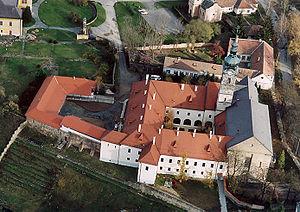
Szécsény est une ville et une commune du comitat de Nógrád en Hongrie.
L'histoire des ordres franciscains retrace l'origine et le développement des trois ordres du mouvement franciscain. Fondé sur la pensée et les actions de François d'Assise, ce mouvement monachique est connu pour les idéaux de pauvreté et de fraternité qu'il véhicule. Si les franciscains sont principalement vus à travers l'ordre principal des frères mineurs ou celui des capucins, des ordres féminins et un ordre laïque appartiennent également à ce courant. L'ordre des frères mineurs apparaît en 1209. Son développement est très rapide et le mouvement devient l'un des courants monachiques les plus influents au Moyen Âge. Si l'ordre des frères mineurs a progressivement perdu la place dominante qu'il occupait au Moyen Âge, le mouvement franciscain reste vivace à travers les époques, notamment grâce à la fondation de nouveaux ordres, et continue d'influencer profondément la société. Par exemple, l'abbé Pierre et le père Joseph, dont les actions ont profondément marqué la société française moderne, furent tous deux capucins.